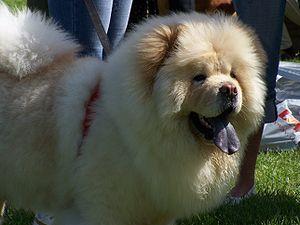
Le chow-chow est une race de chien originaire de Mongolie. D'origine ancienne, la race est importée en Angleterre au début du XIXᵉ siècle. Il fait partie du groupe 5 de la Fédération cynologique internationale qui regroupe les chiens de type spitz. Chien de taille moyenne, le chow-chow se caractérise par sa fourrure fournie, son allure léonine et sa langue bleue.